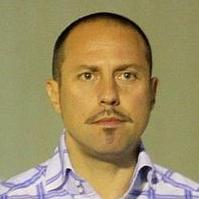
Age: 40